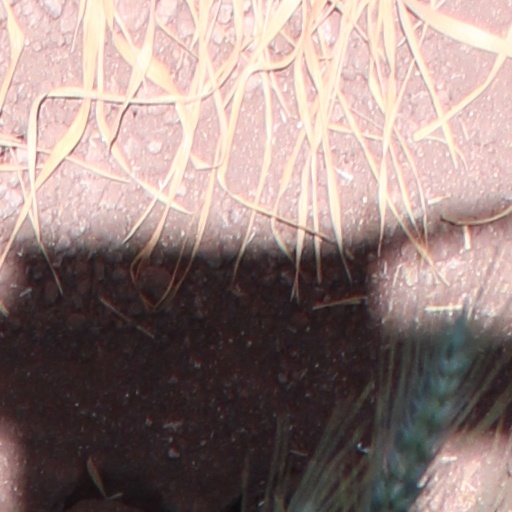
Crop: wheat